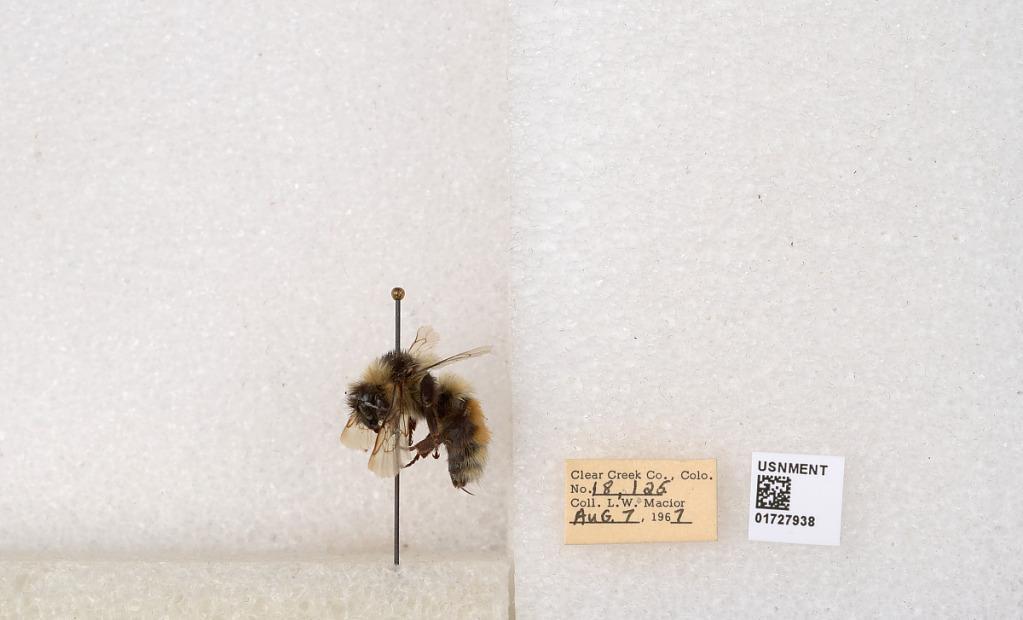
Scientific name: Bombus (Pyrobombus) sylvicola Kirby
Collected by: L. Macior
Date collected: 1967-8-7
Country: United States
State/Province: Colorado
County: Clear Creek
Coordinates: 39.6891, -105.644